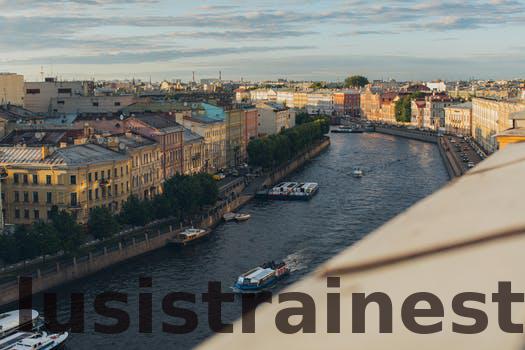
Label: Watermark